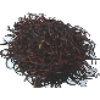
Label: rambutan